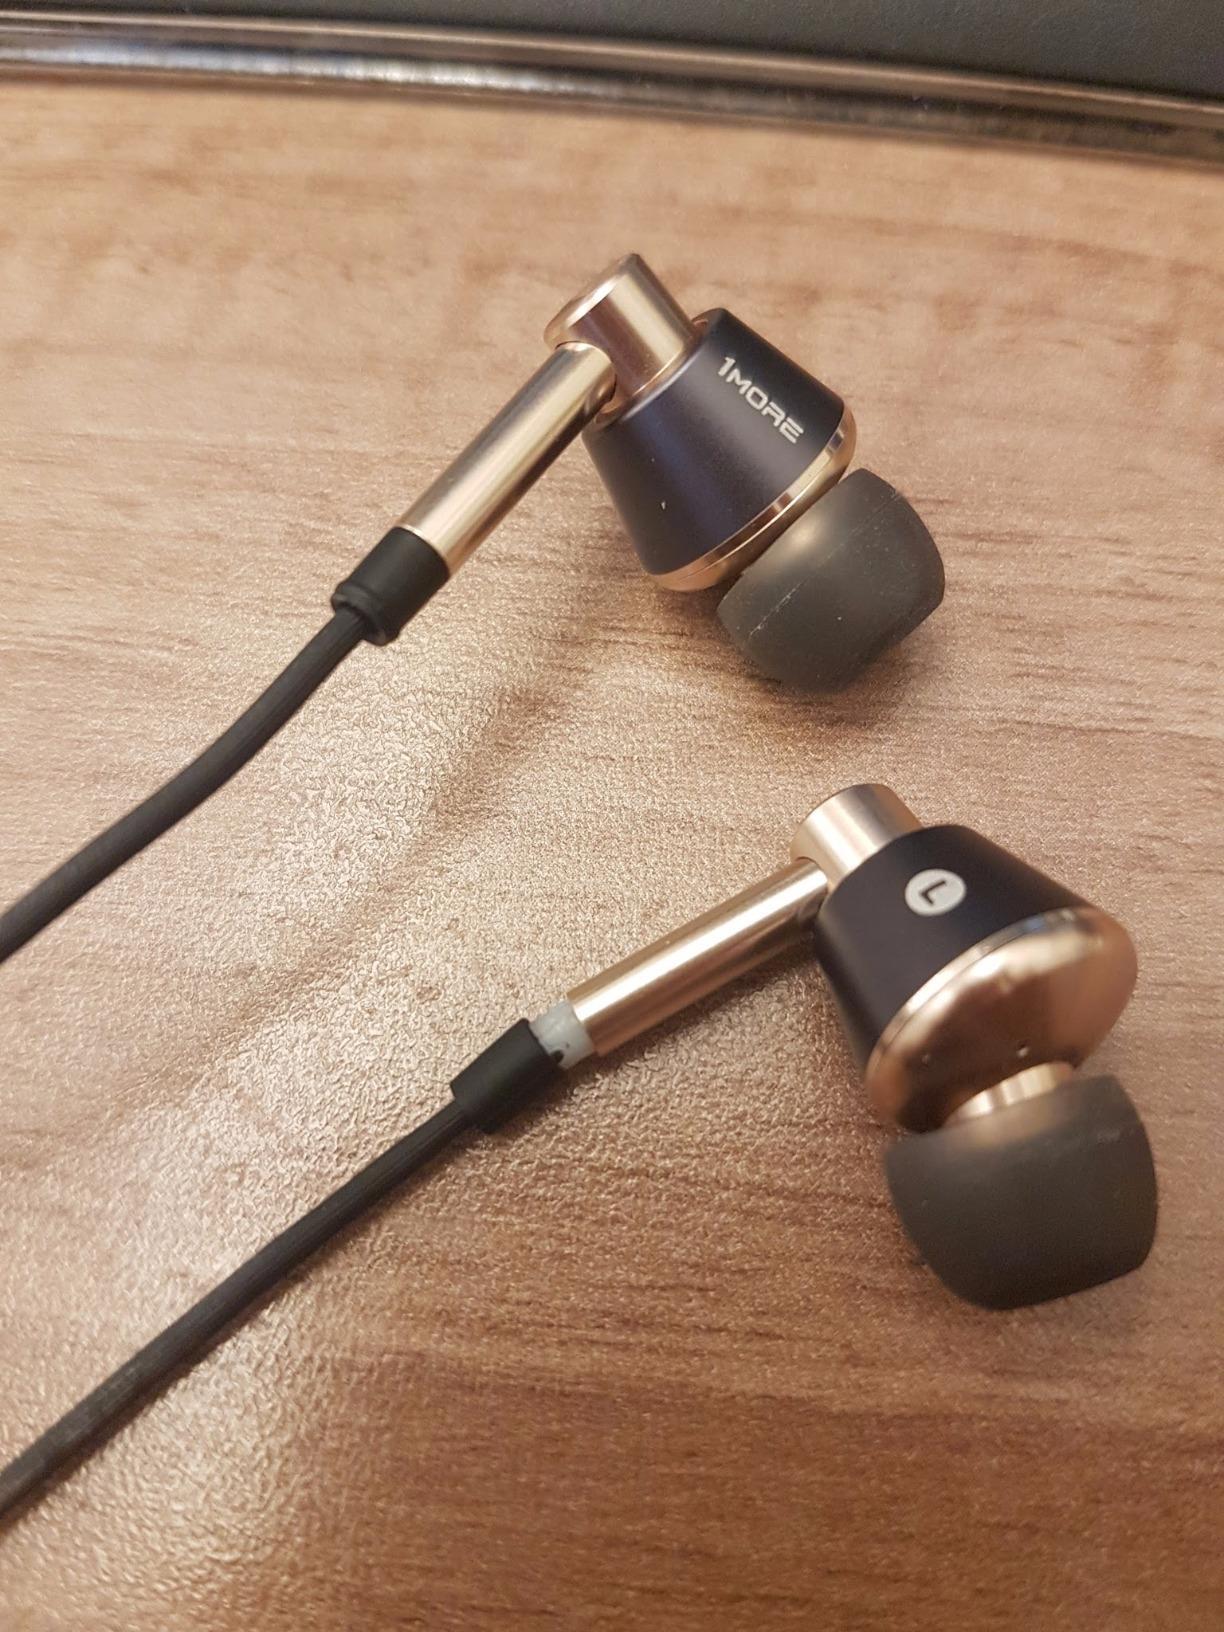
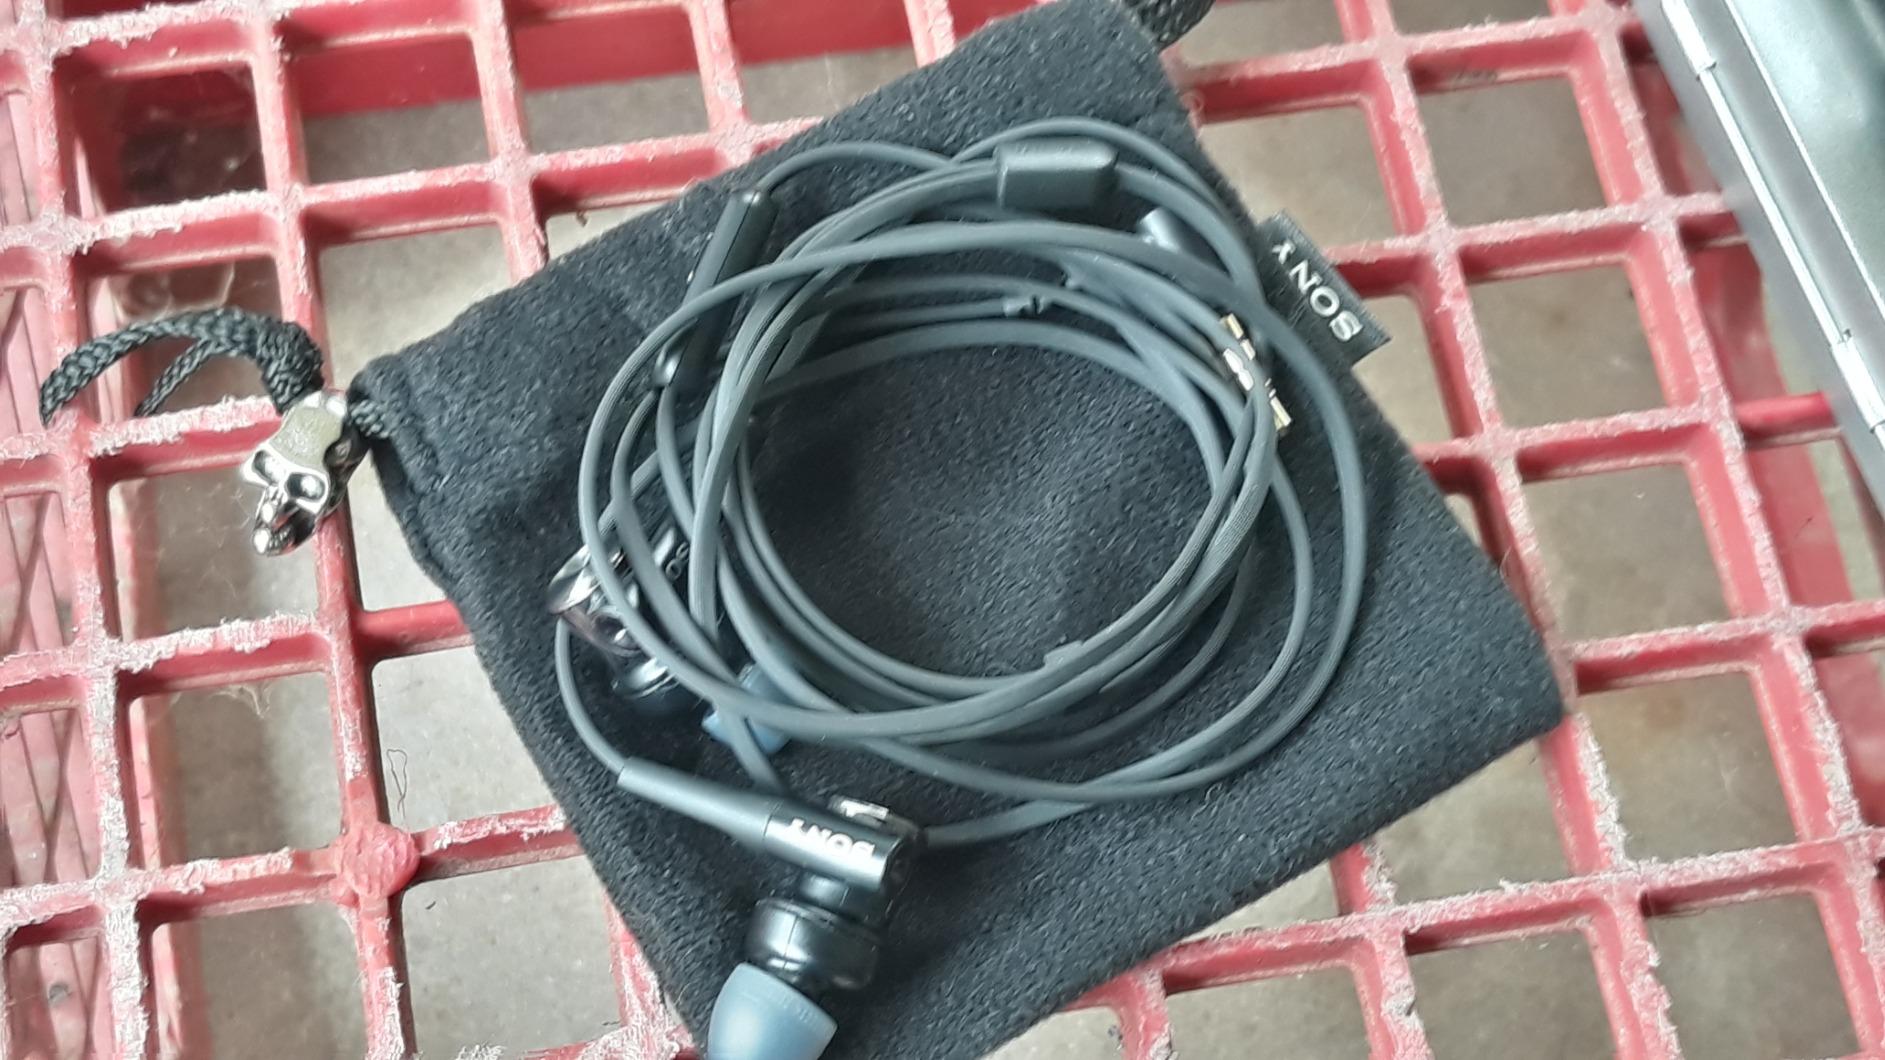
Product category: headphones
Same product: no